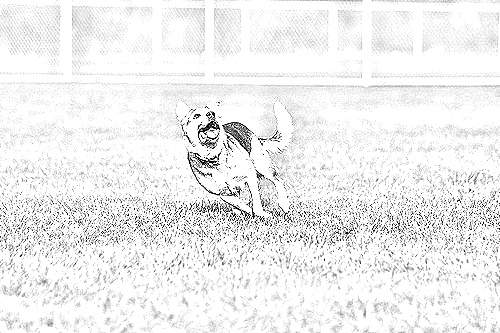
Portrait style: Sketch Portrait